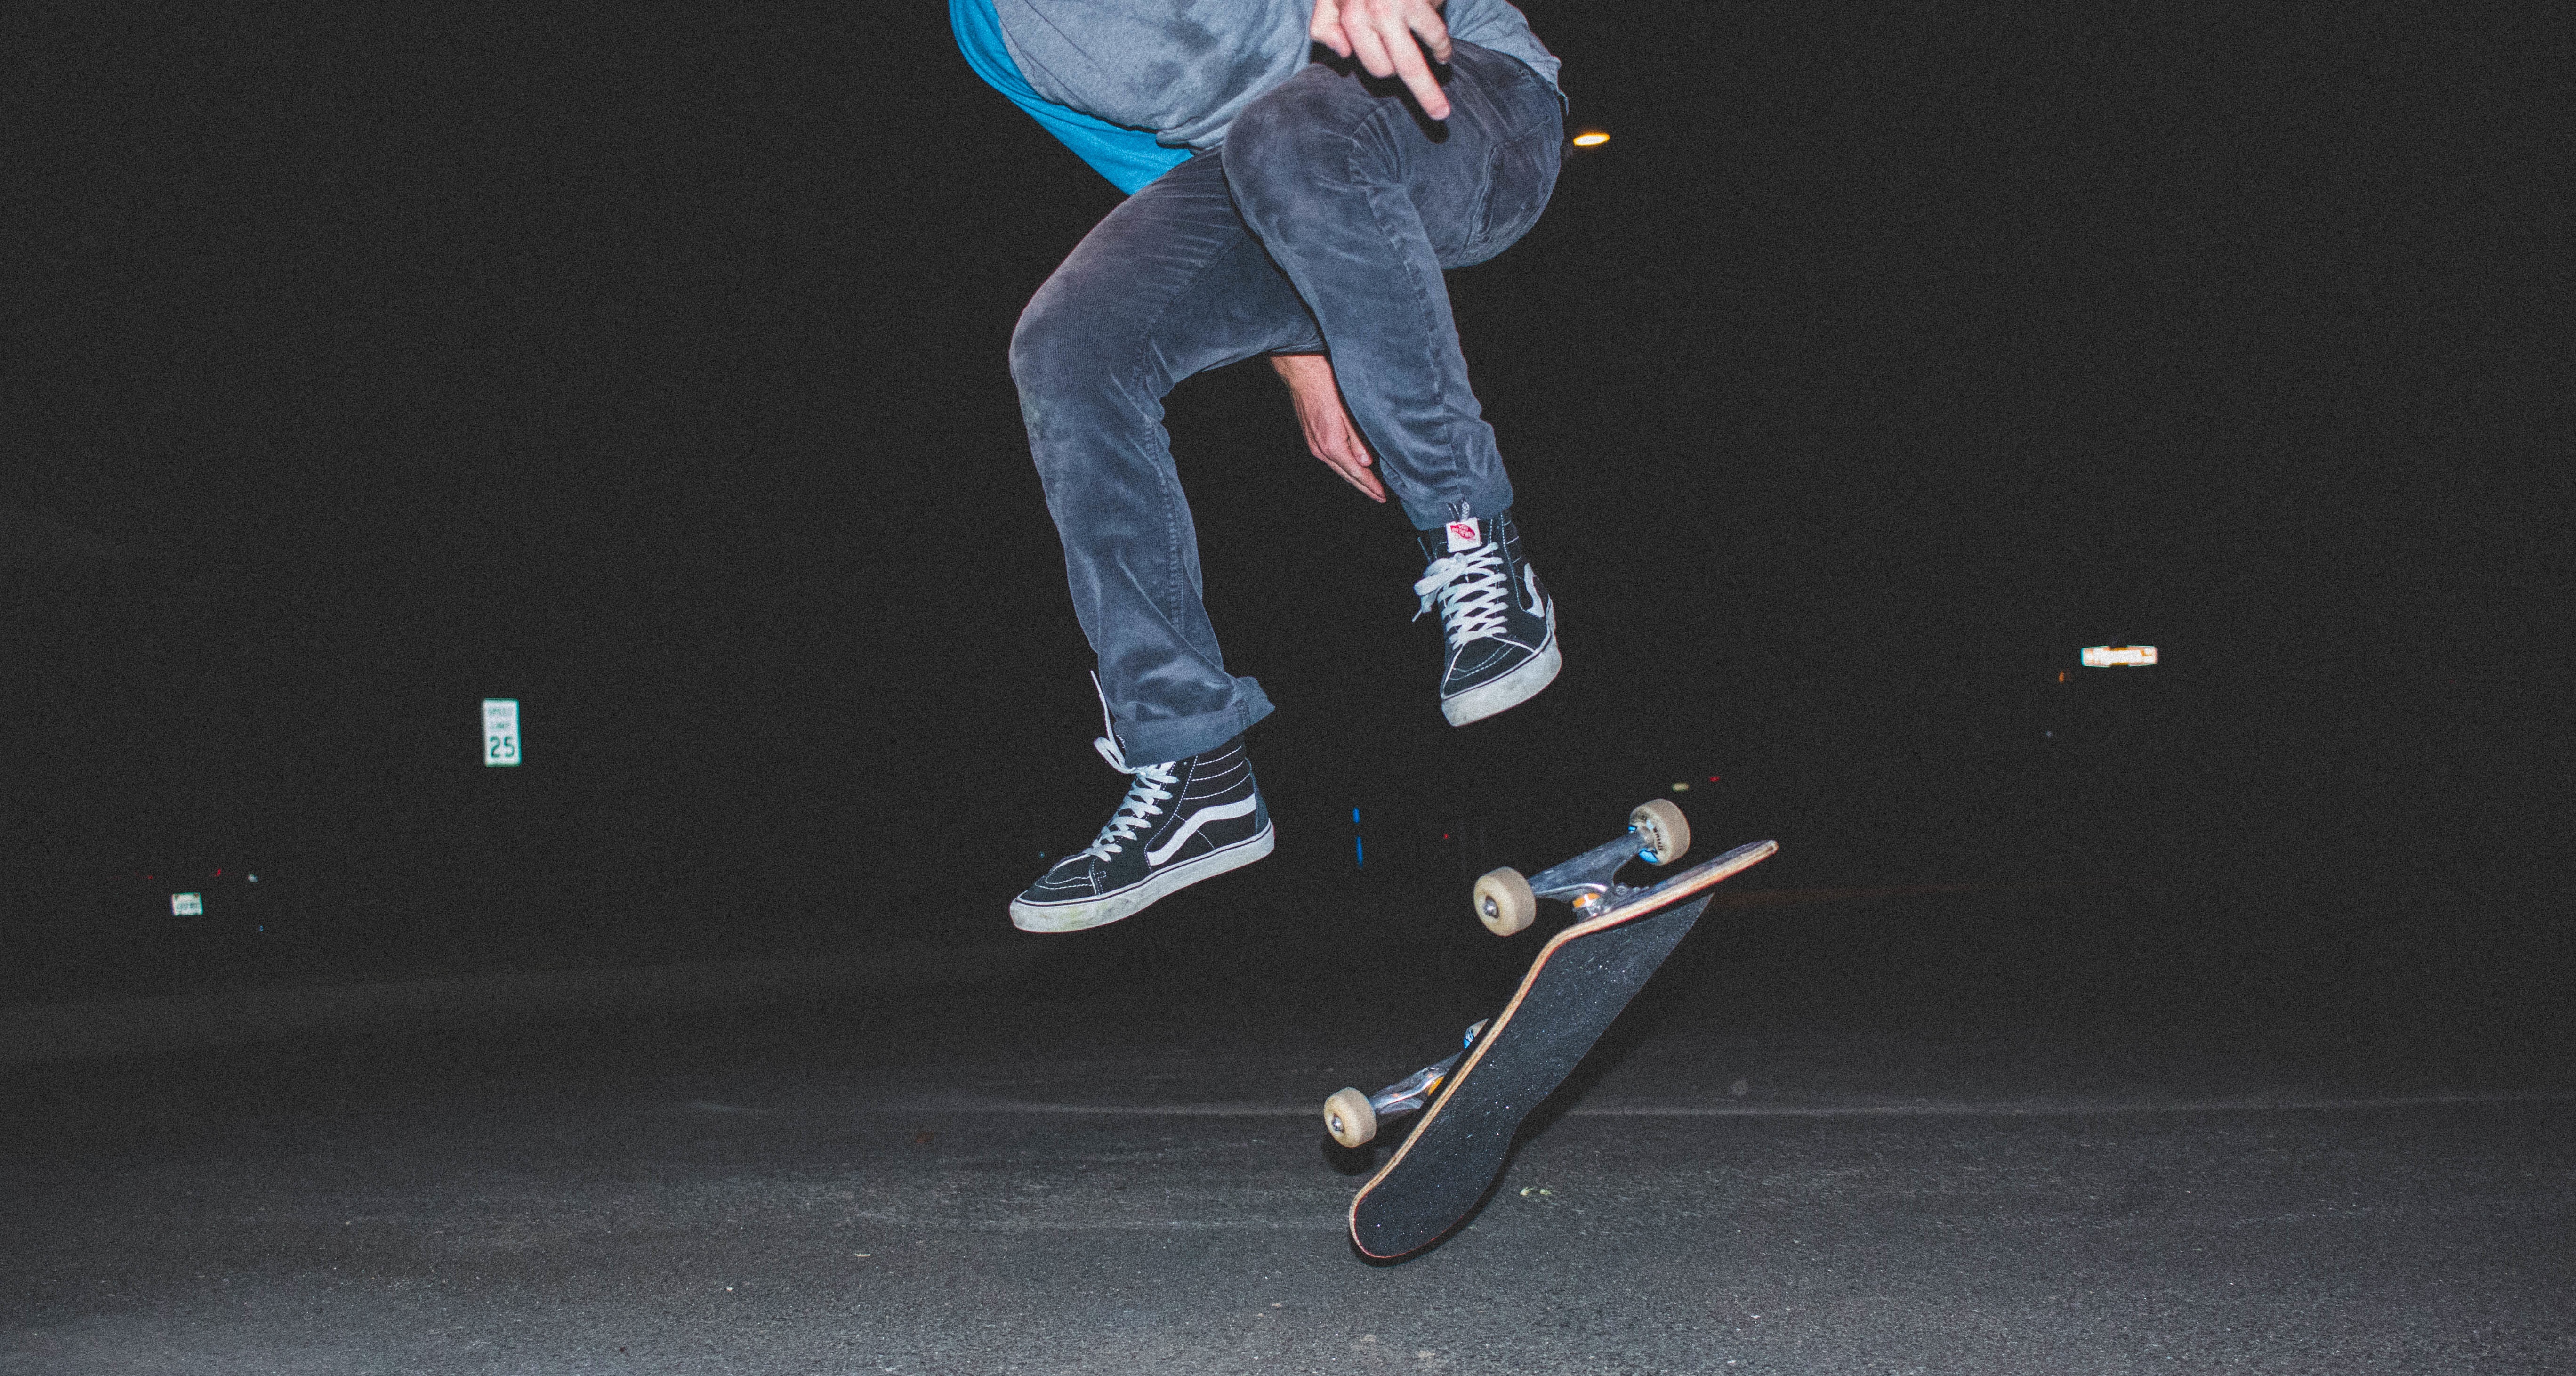
skateboard, skate, skateboarding, blue, snowboard, extreme sport, sports equipment, longboard, sports, footwear, skateboarding equipment and supplies, boardsport